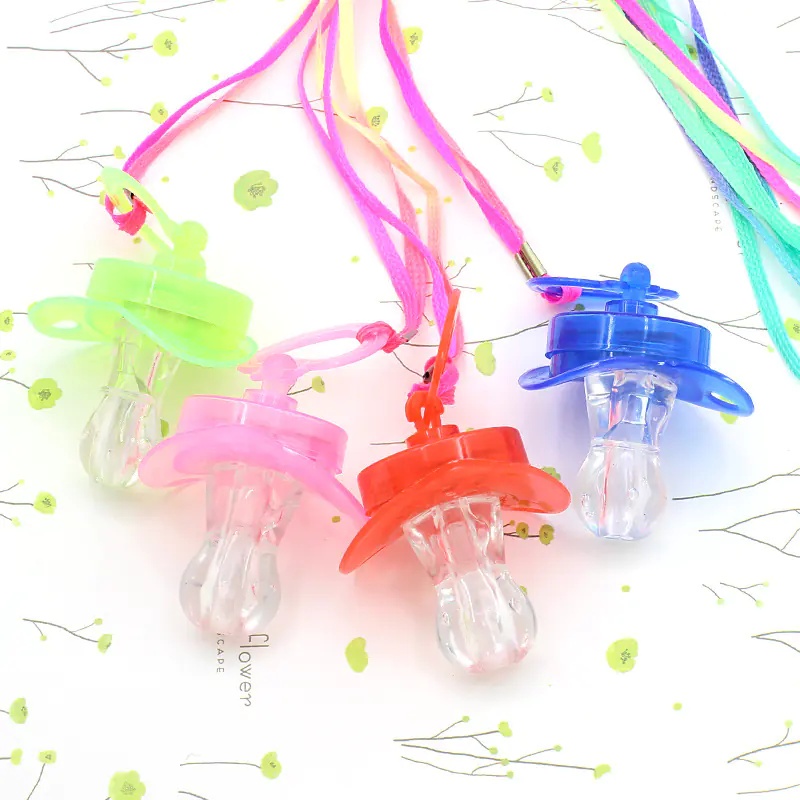
4 x LED Pacifier and Whistle Combo
Looking for a fun and exciting way to grab attention? Our LED Pacifier & Whistle is the perfect solution! This vibrant whistle is not just your ordinary whistle; it features 3 dazzling LED lights that create a stunning flashing effect, making it ideal for parties, festivals, or any event where you want to stand out. Designed with versatility in mind, this whistle comes in a variety of colors including red, yellow, green, blue, and transparent , ensuring that you receive a random color that adds a splash of excitement to your collection. With dimensions of 8CM x 5CM , it's compact and easy to carry, making it a great accessory for both kids and adults alike. Packaged in a convenient OPP bag , it’s perfect for gifting or for keeping as a fun addition to your party supplies. Don’t miss out on the chance to make some noise and turn heads with our LED Pacifier & Whistle!
Category: Arts & Entertainment > Party & Celebration > Party Supplies > Noisemakers & Party Blowers > Whistles